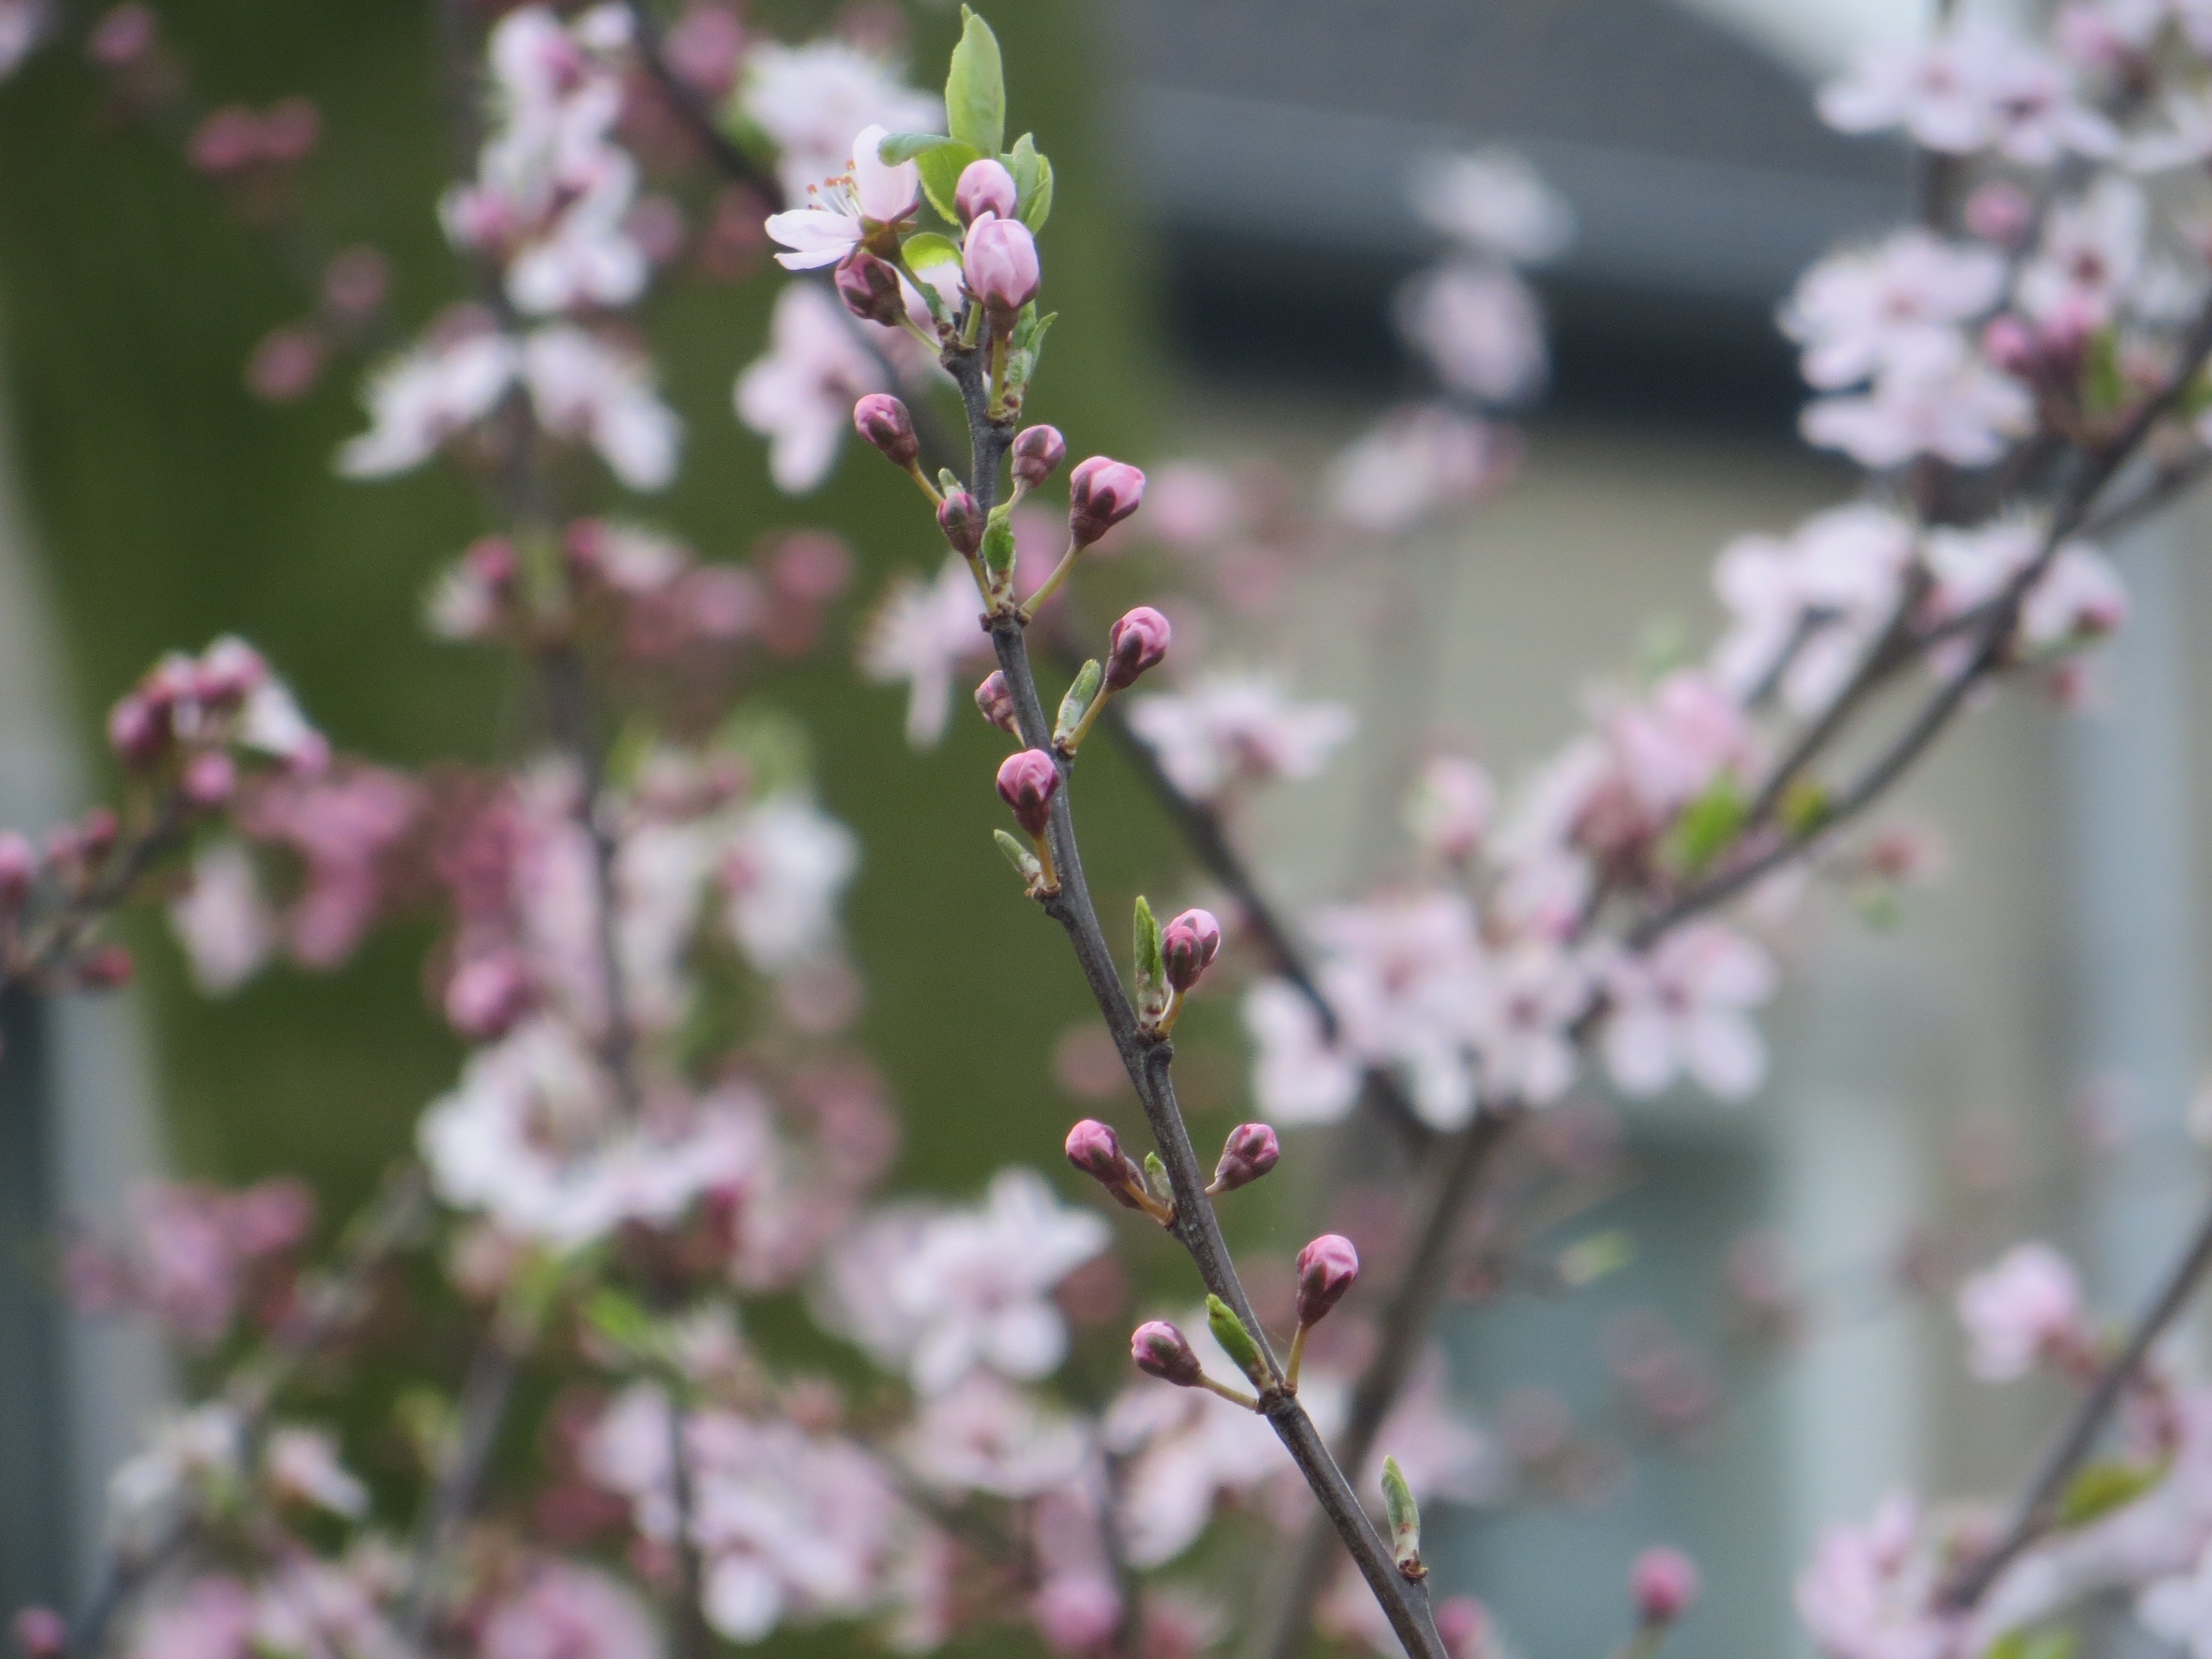
nature, branch, blossom, plant, leaf, flower, food, spring, produce, botany, rest, flora, cherry blossom, twig, flowers, shrub, cherry, flowering plant, land plant